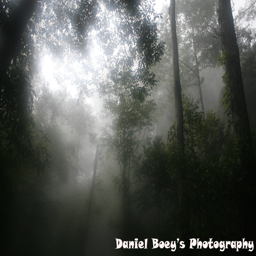
misty jungle in the evening after the rain .